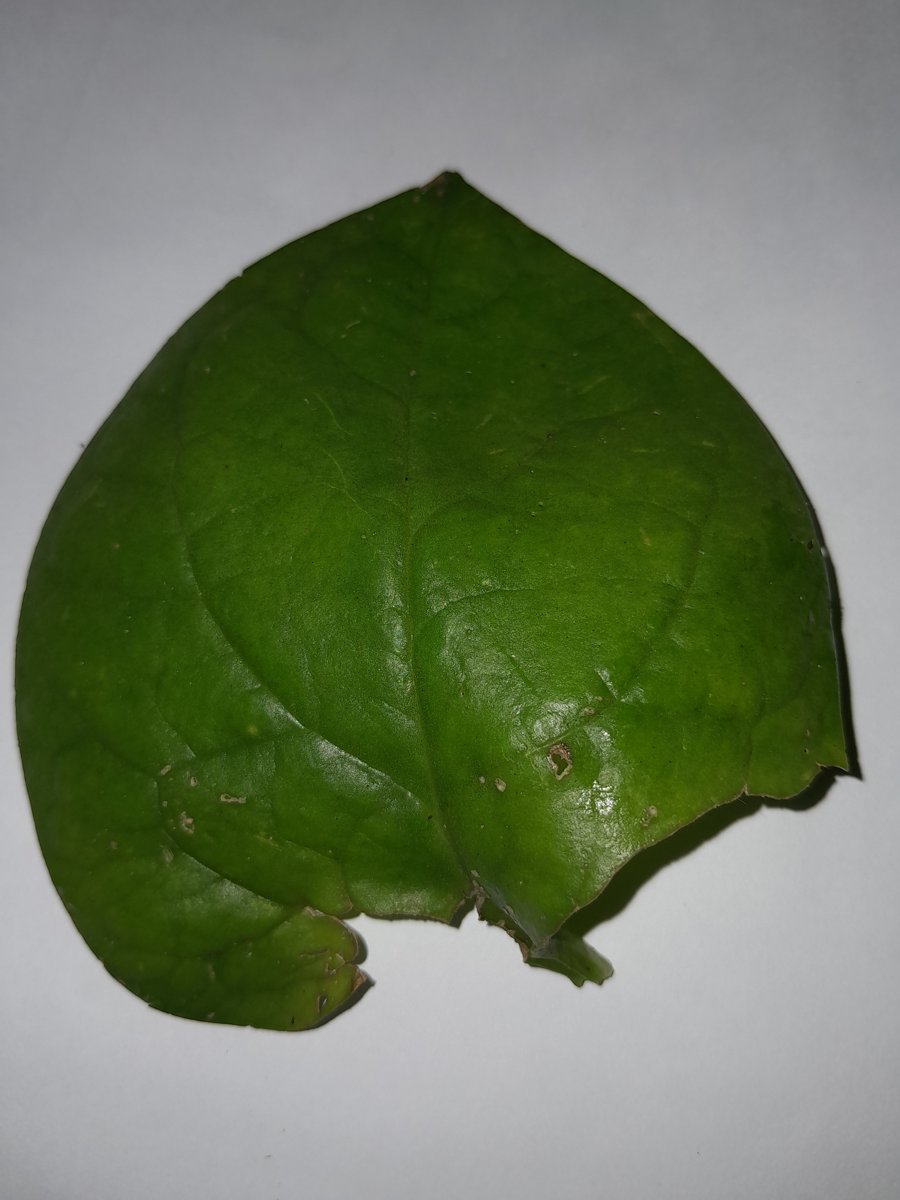
Label: Pest-Damage